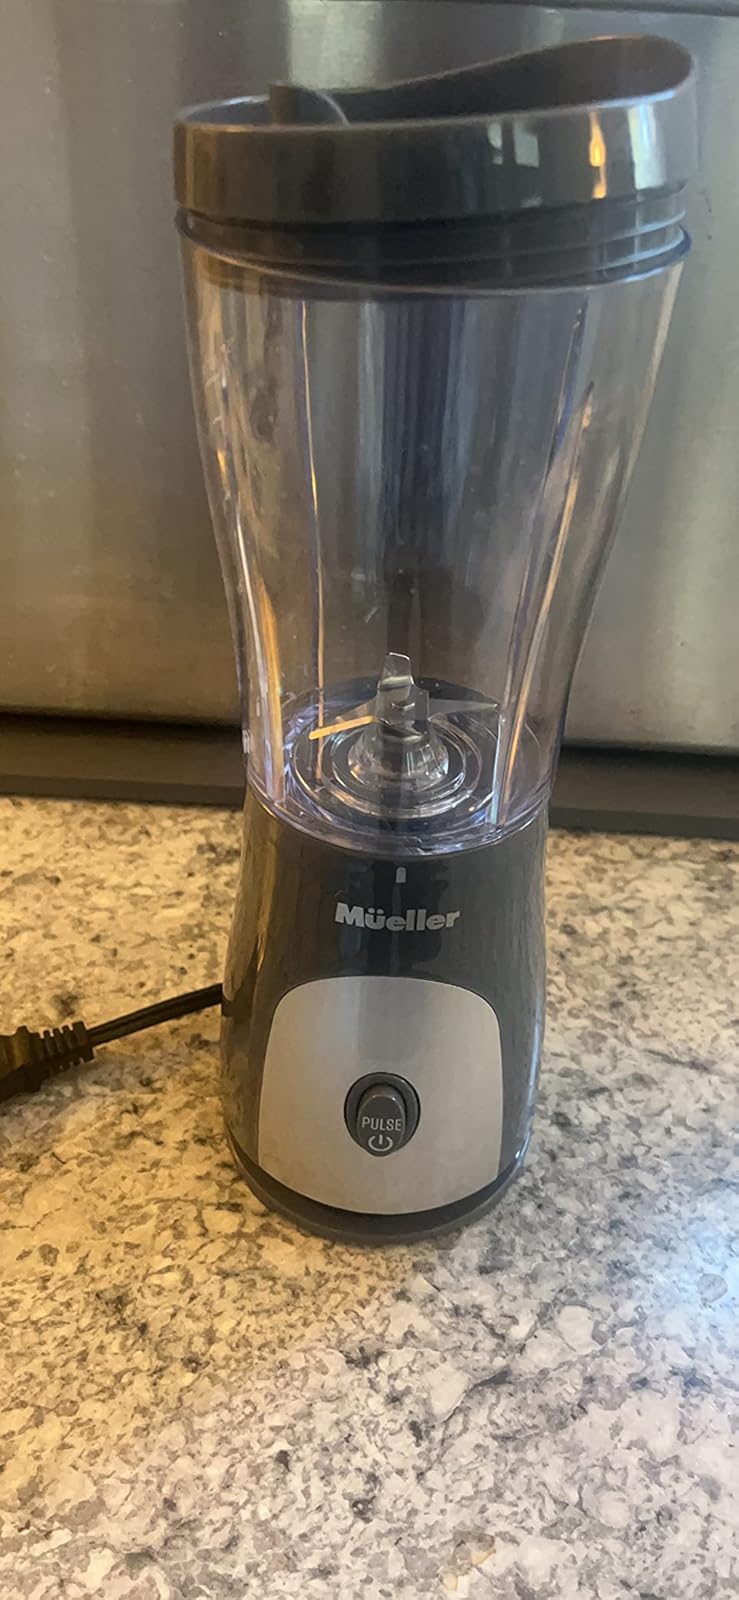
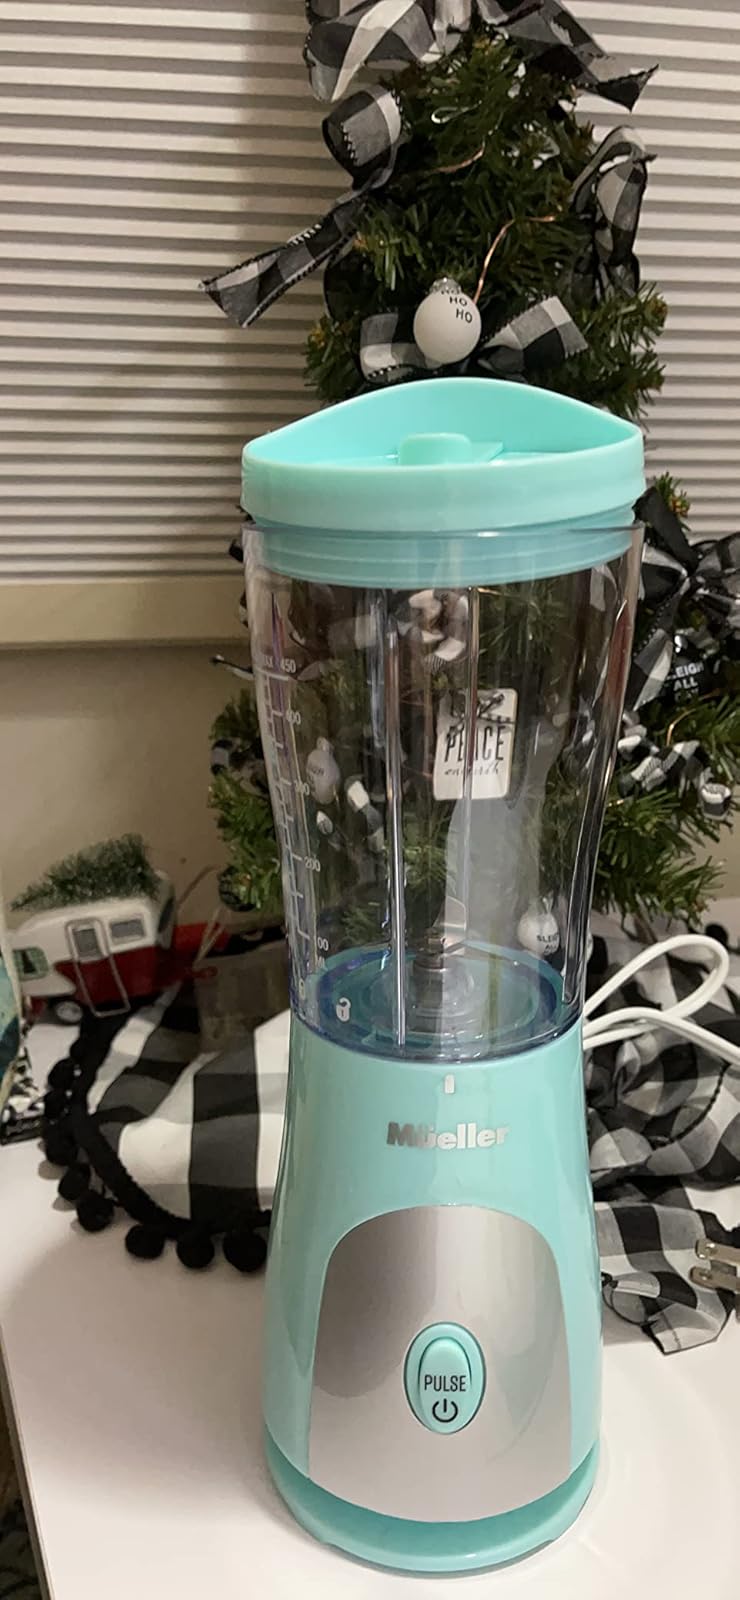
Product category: items_blender
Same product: no